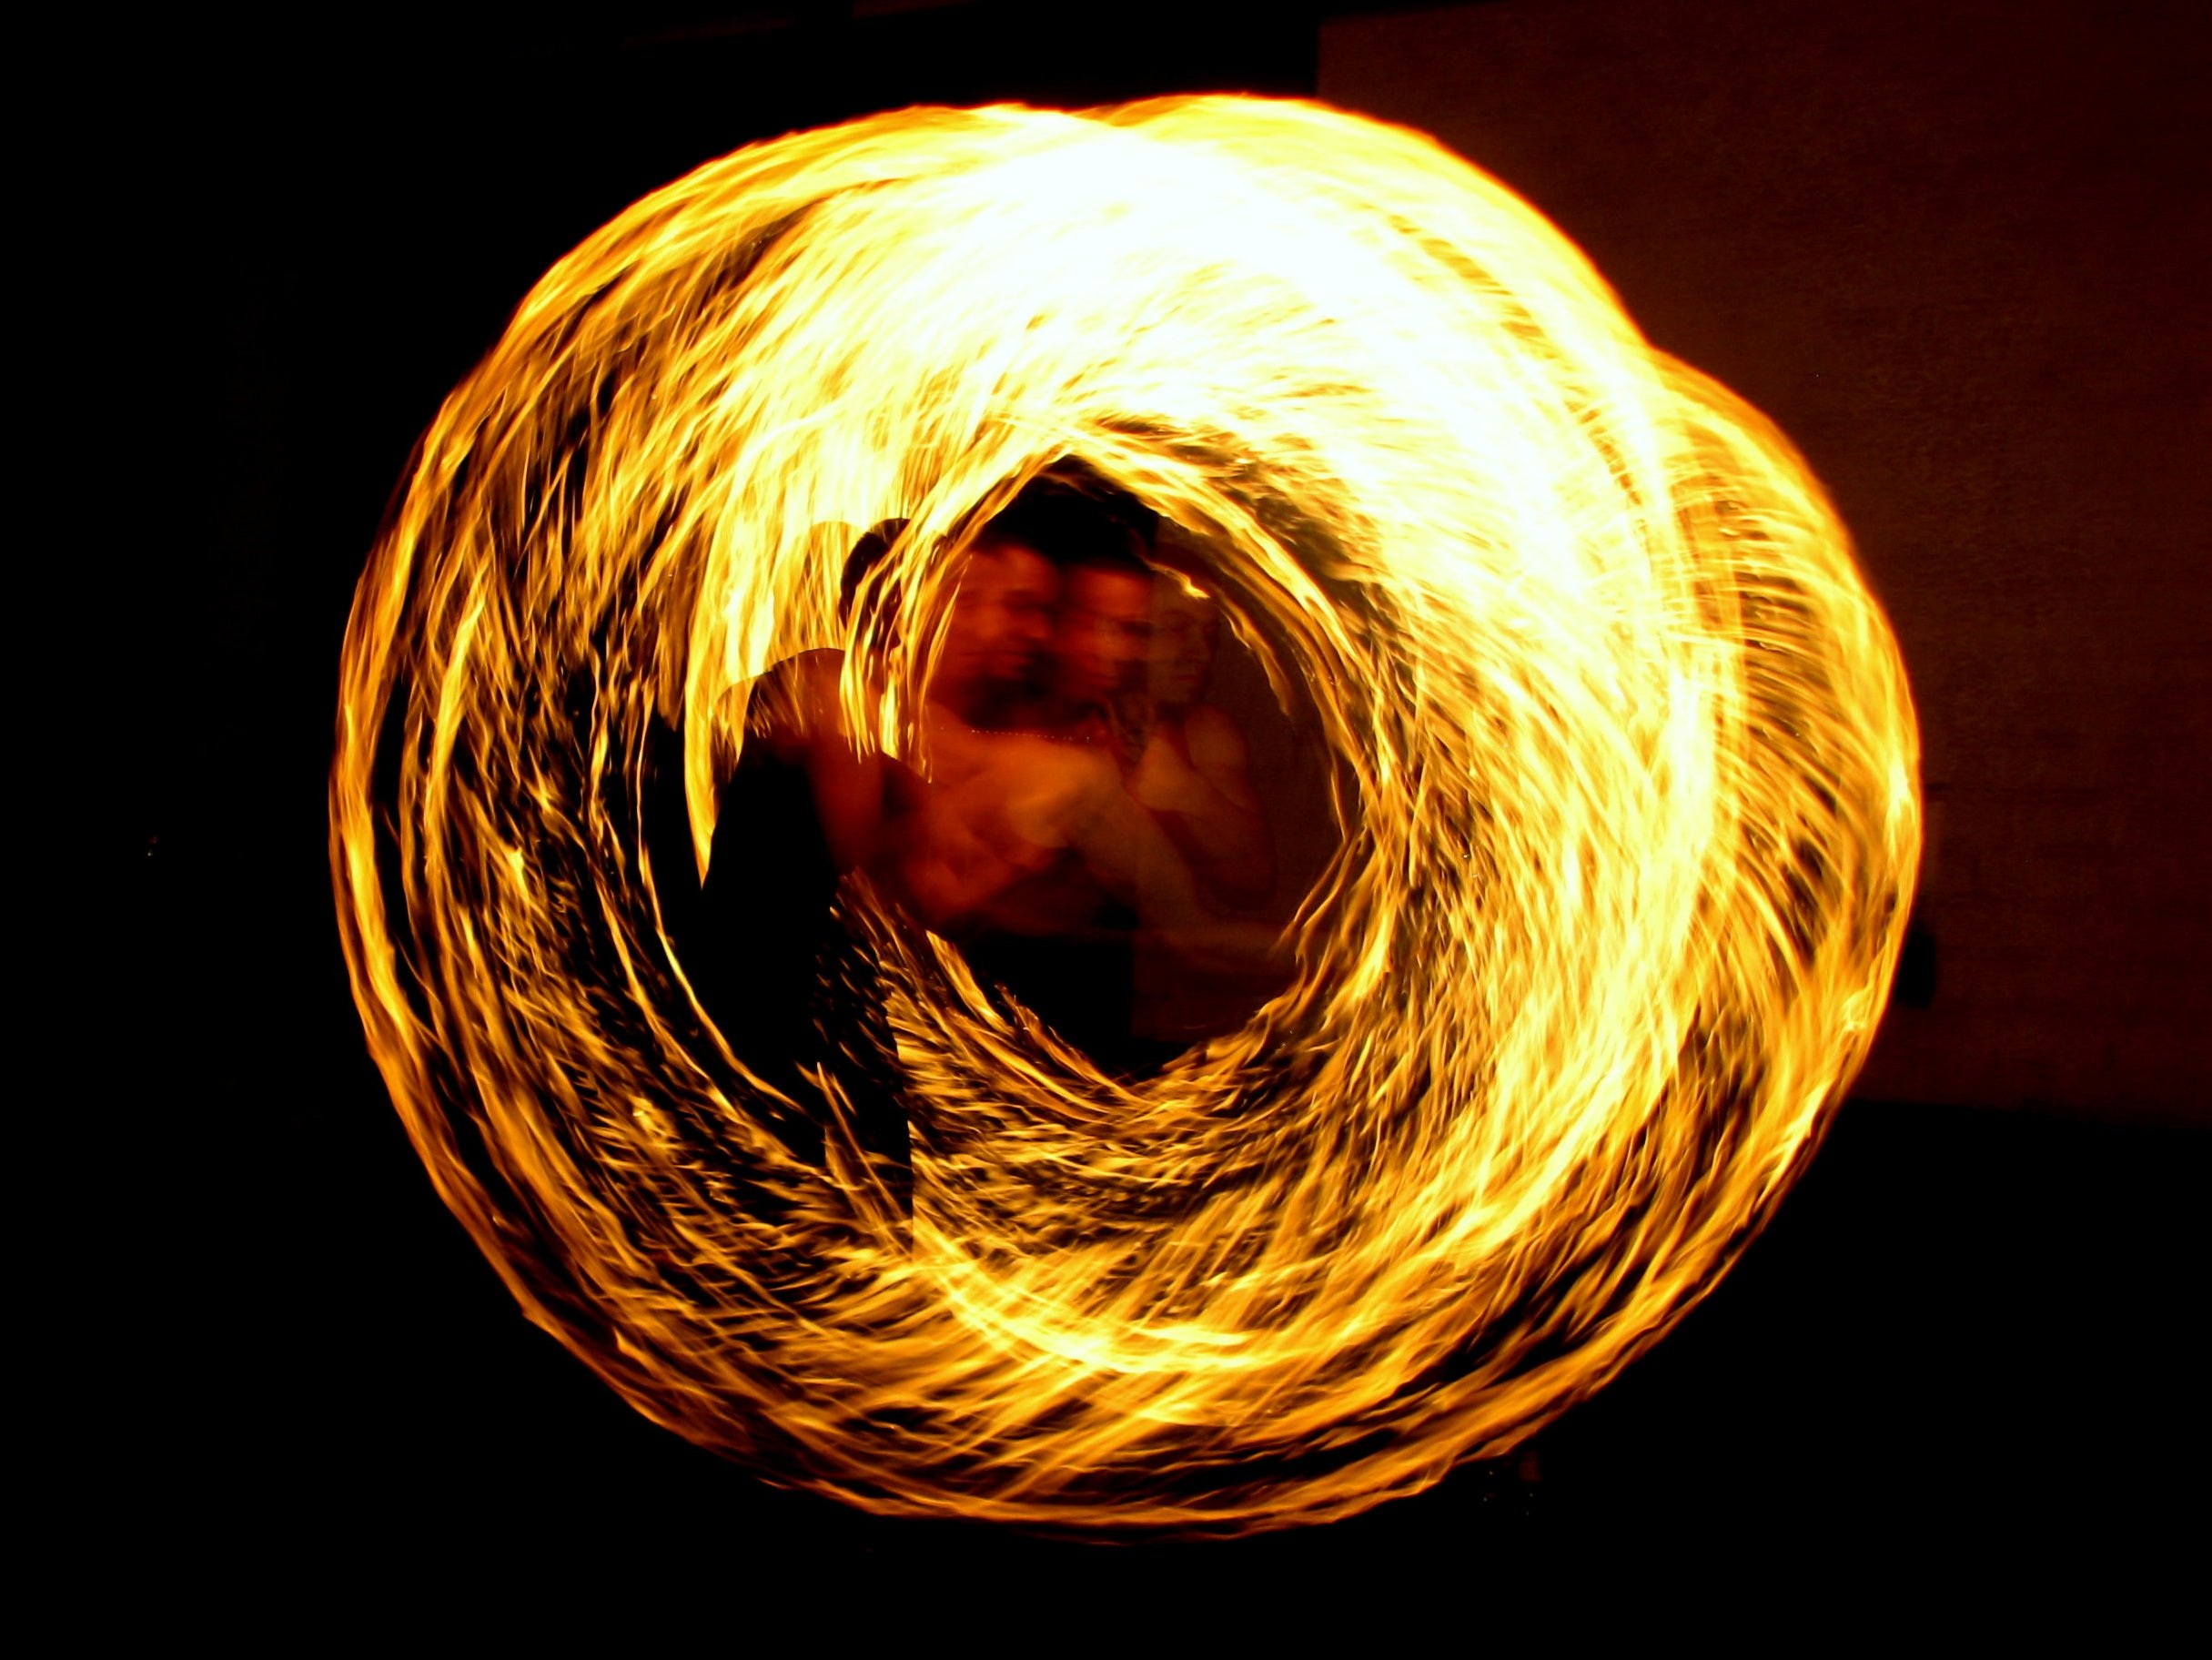
light, night, color, flame, fire, darkness, yellow, lighting, circle, torch, close up, district, sphere, macro photography, fire eaters, fire artist, fire circle, poi